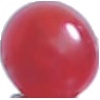
Label: Redcurrant 1